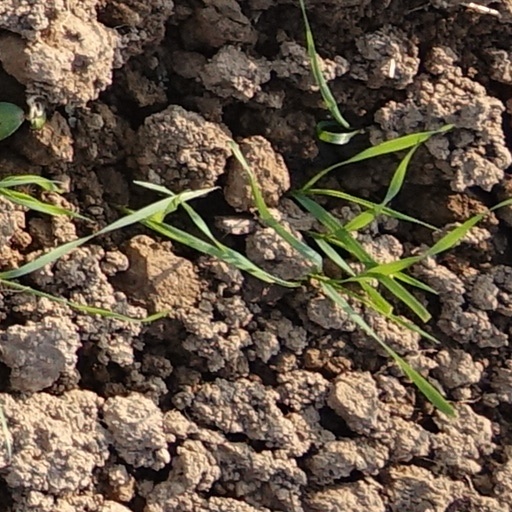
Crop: wheat